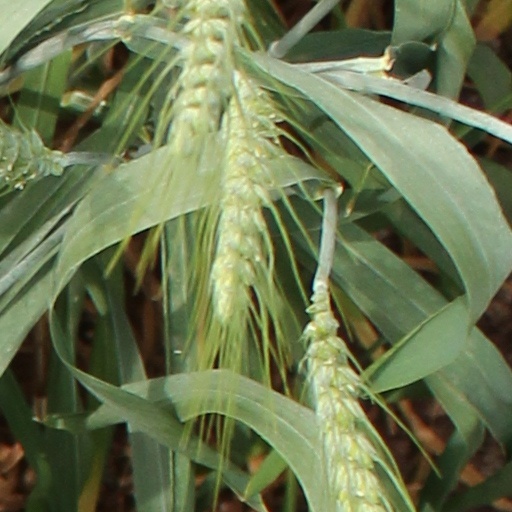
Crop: wheat